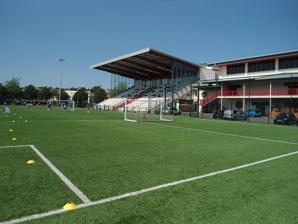
Building: Springfield Stadium
Country: Unknown
Year built: 1924
For the Australian rules football stadium in Ipswich, Queensland, see Springfield Central Stadium . Multi-purpose stadium in St. Helier, Jersey 49°11′28″N 2°06′00″W / 49.191°N 2.100°W / 49.191; -2.100 Springfield Stadium Former names Springfield Stadium and Sports Centre Location St Helier, Jersey Owner States of Jersey Operator States of Jersey Capacity 2,000 Construction Opened 1885 ( 1885 ) Renovated 1997 ( 1997 ) Tenants Jersey Football Association Jersey official football team Jersey Bulls (2019–) Website Springfield on gov.je Springfield Stadium is a multi-purpose stadium in St Helier , Jersey , set in a public park. History The meadow area on which the showground was laid out gained the name of Springfield from the vernacular hydronymy . The land borders Le Grand Douet and Rouge Bouillon (modern Jèrriais spelling: Rouoge Bouoillon: red spring) and floods regularly. Significant flooding was recorded in 1881, 1977 and 1980. The Royal Jersey Agricultural and Horticultural Society was founded in 1833 and had held its Jersey cattle shows at various venues until its jubilee in 1883, when it was decided to acquire a ground of its own for the holding of exhibitions and the examination of cattle for registration. Seven sites in Saint Helier were considered and out of these Springfield was chosen on 10 September 1884. The site at that time covered five vergées and comprised gardens and two cottages. The RJA&HS purchased the property from Tom Charles Le Gros on 6 December 1884 for the sum of £1,384 11s 10d. Between the initial purchase and 1939 the RJA&HS acquired adjacent properties to expand the site. In 1904, adjacent land used by the Caesarean Archery, Croquet and Lawn Tennis Club since the 1860s was acquired from the Rector of Saint Helier – evidence of early use of the site for sporting activities. The RJA&HS constructed the first hall on the site in 1888. Springfield became the venue for agricultural shows, as well as hosting social and sporting events, including the Battle of Flowers . The Royal Jersey Militia used the ground as a parade ground from the early 20th century, and the hall was taken over by the military at the outbreak of the First World War . The first Muratti final took place at Springfield on 27 April 1905, but after two years the venue for Muratti matches moved elsewhere until 1923 when Springfield became host in alternate years. Since 1930 Muratti matches have been regularly held at Springfield with few exceptions. The first hall was demolished in 1922 and a new Springfield Hall was opened in 1924. It was an early concrete building with geometric Art Nouveau details. The first Battle of Flowers to be held at Springfield was in 1928 with an attendance of 10,000 spectators and it continued to be held there until the Occupation 1940–45. During the German occupation it was used as a repair depot and parking area for tanks. In 1939 the hall was taken over as a first aid post. Following the Liberation in 1945, the hall regularly hosted trade exhibitions, plays, pantomimes, shows, the Jersey Eisteddfod and other attractions. In the 1960s the ballroom was the venue for concerts, including early performances by the Beatles and the Rolling Stones , and in 1969 the final live performance of the original line-up of the Small Faces . The performance by the Rolling Stones in Springfield Ballroom on 21 August 1964 was notable for an incident when a member of the audience, Peter Smith, threw a tomato at the band as a protest against their attitude when appearing on Juke Box Jury . Mick Jagger stopped the band playing and challenged the tomato thrower to face him. In 1969 the RJA&HS moved their offices to a new building on the Springfield site. On 30 November 1971 a record crowd of more than 11,100 spectators packed into Springfield to watch a match involving Manchester United . In 1993 the RJA&HS proposed the sale of the site, now totalling 12 vergées in area, to La Pouclée Farm Developments, a company that planned to build housing on the site. The Sport, Leisure and Recreation Committee of the States of Jersey took action to preserve the facility for sport and leisure use and proposed that the property be acquired by the public. Modern use Shared use path through Springfield Park. The raised bank at right provides an informal vantage over the pitch for standing spectators as well as a slope for sunbathers. The States of Jersey purchased the site from the RJA&HS on 9 December 1994. Part of the site was used for the construction of a new road, La Petite Rue du Val Plaisant. The layout was altered and the pitch reoriented. The hall was demolished, and the current community hall and grandstand opened in 1997. The main pitch is currently used mostly for football matches, most notably the Muratti, and the Upton Park Trophy , and has hosted the Island Games opening ceremony. The grandstand seats 960 people and up to 7,000 people can watch from the surrounding landscaped park. It is the headquarters of the Jersey Football Association . In 2015 the stadium once again hosted events in the Island Games . A children's playground and all-weather ball court are also situated in the park. A shared-use footpath/ cycleway through the park provides a link in the St Helier Town Cycle Network. Springfield currently acts as the polling station for Saint Helier district No. 2. Jersey Bulls F.C. joined the 2019–20 Combined Counties Football League and play their home games at the stadium. Gallery Entrance gates Spectators at the 2012 Muratti final View of the pitch at the 2012 Muratti final Candidates and supporters outside the polling station, 2011 general election See also FB Playing Fields References